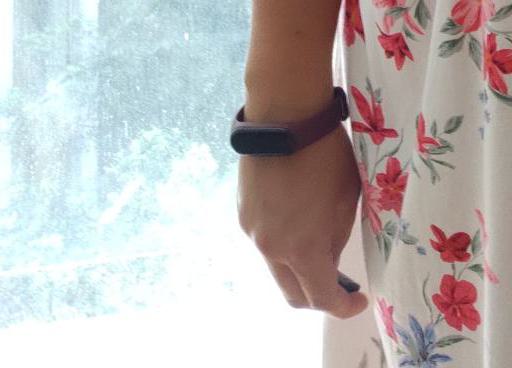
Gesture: no_gesture